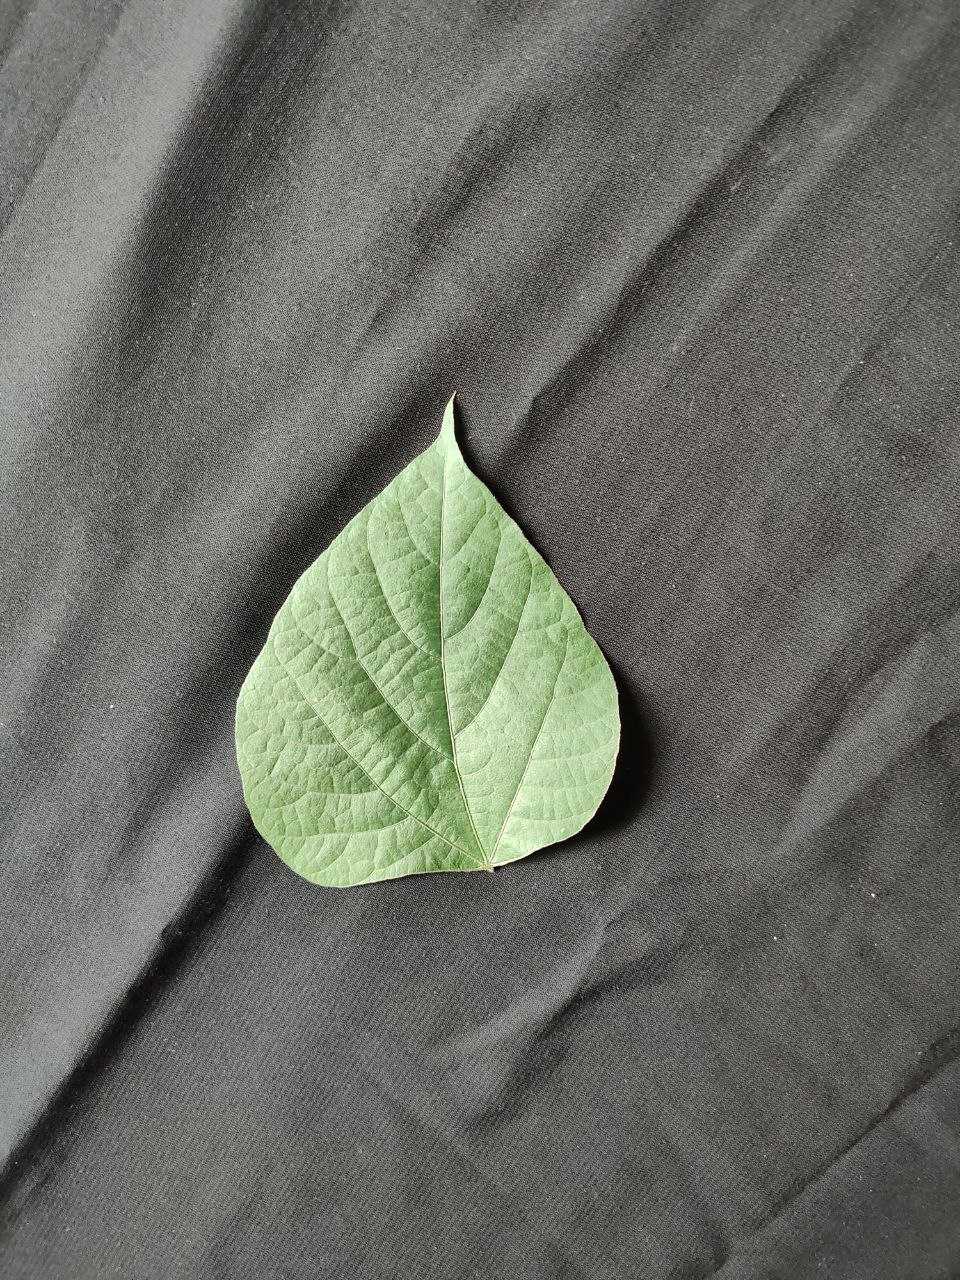
Crop: bean
Leaf condition: Fresh Leaf